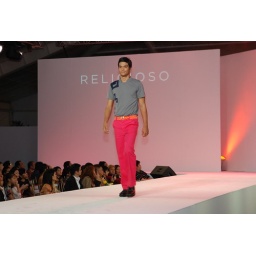
designed by marty ilagan. drifit top. fuchsia and orange pants. golf shoes by footjoy